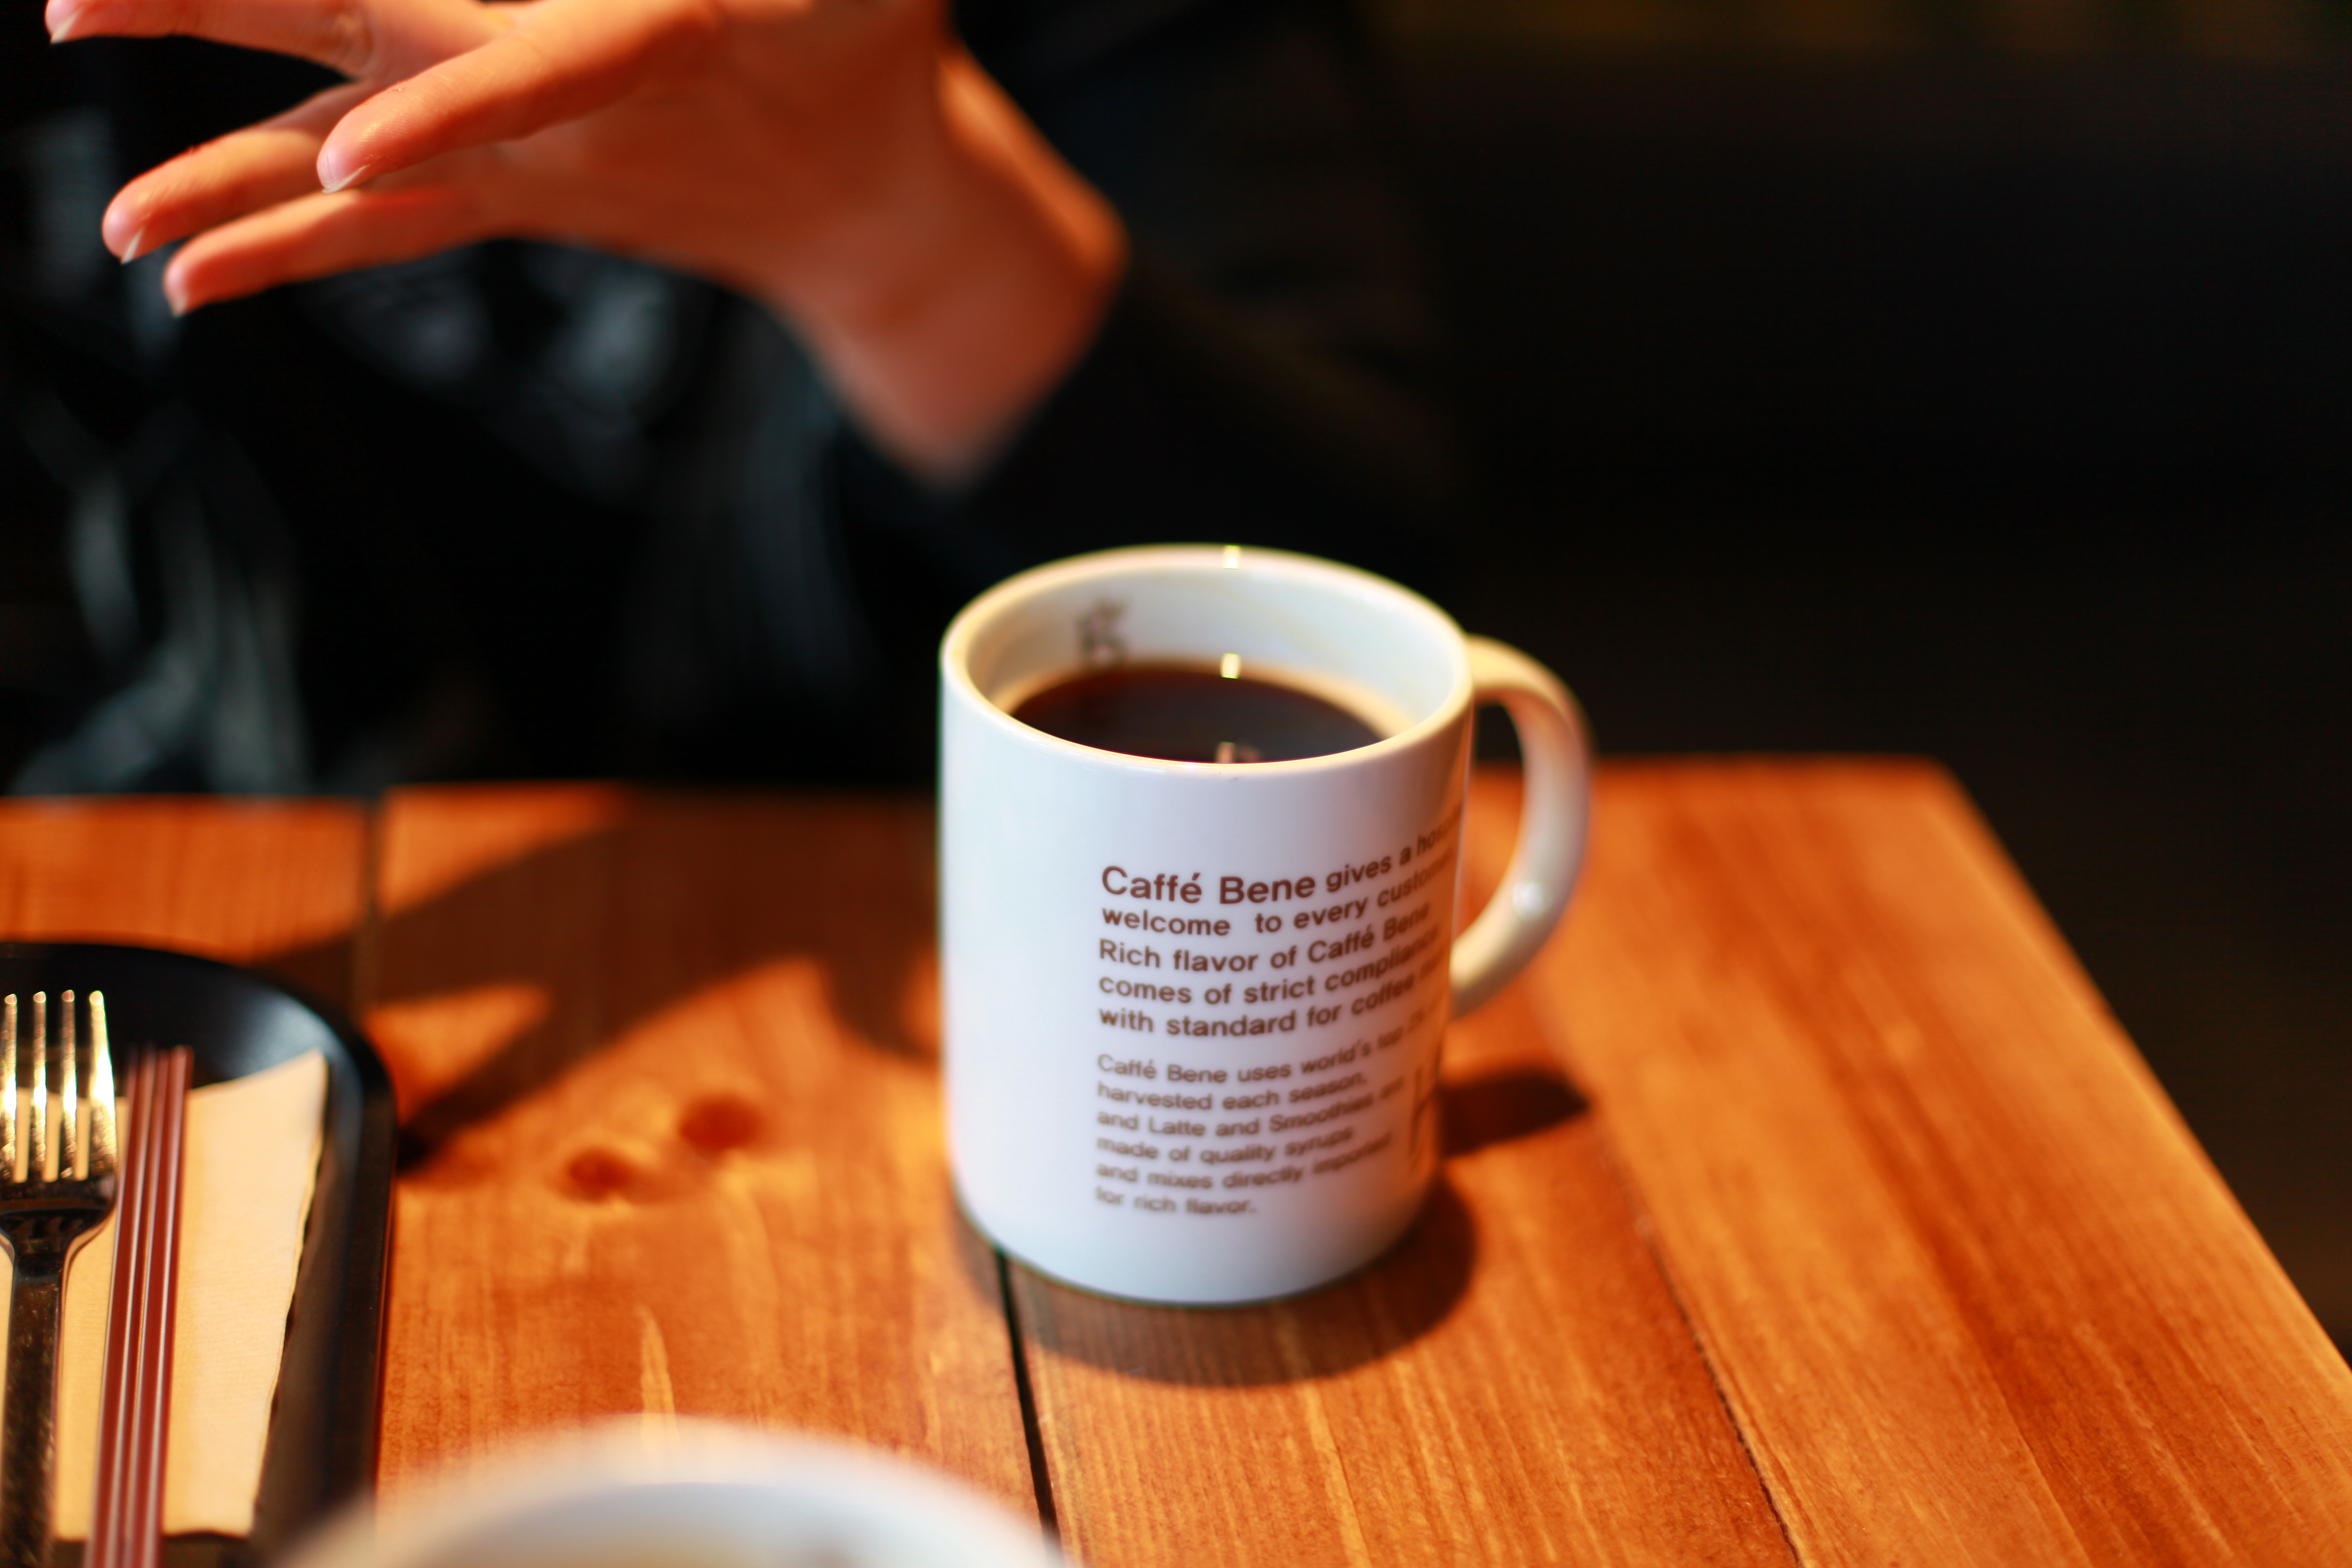
hand, table, coffee, solitude, cup, drink, black, espresso, coffee cup, coffee mug, caffeine, free, bin